George Downing Whittington

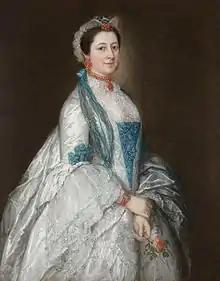
Lady Margaret Downing (1722-78) by Thomas Gainsborough. By her will, she tried to benefit her Whittington relatives and second husband to the detriment of Cambridge University.

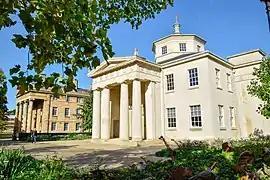
Downing College, Cambridge: built after Whittington's father lost his twenty-two-year legal battle.

George Downing Whittington (1780-1807) was a Church of England priest and architectural historian. In a posthumous publication of 1809, he was the first to date the origin of Gothic to Abbot Suger's work at St-Denis.